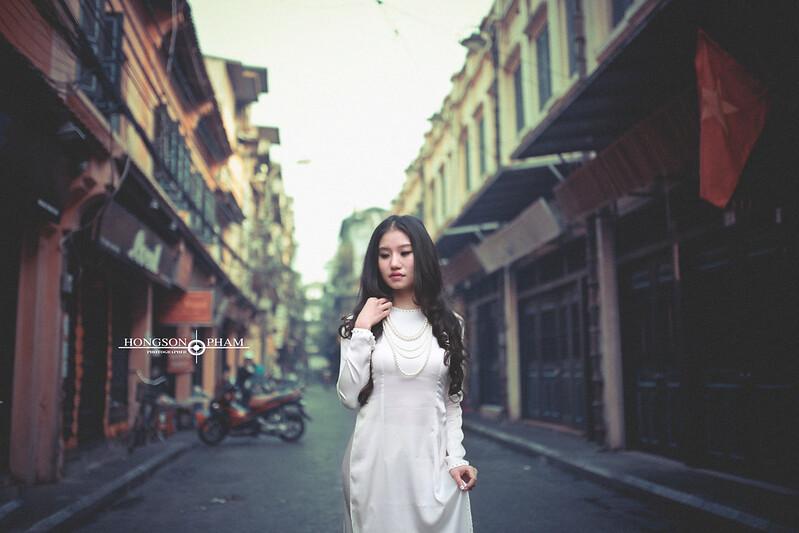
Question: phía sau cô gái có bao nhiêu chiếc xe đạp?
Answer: phía sau có một chiếc xe đạp